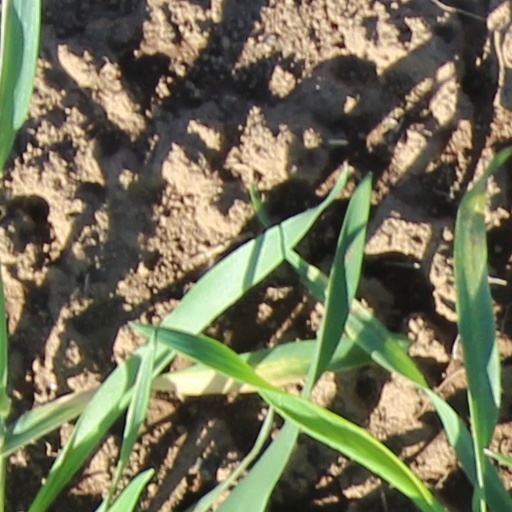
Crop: wheat